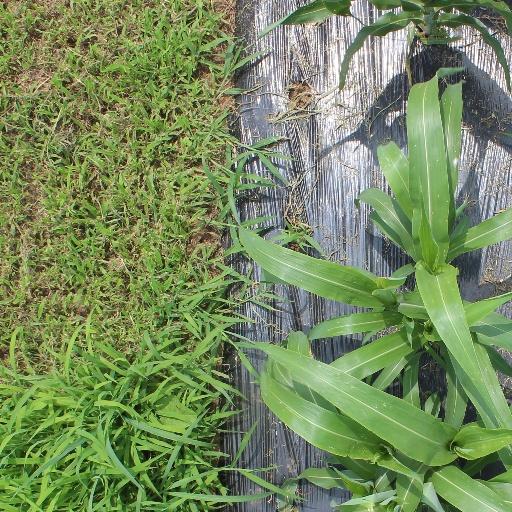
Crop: sorghum